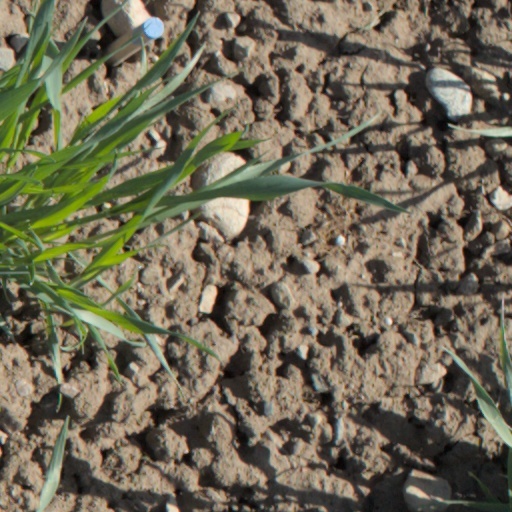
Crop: wheat